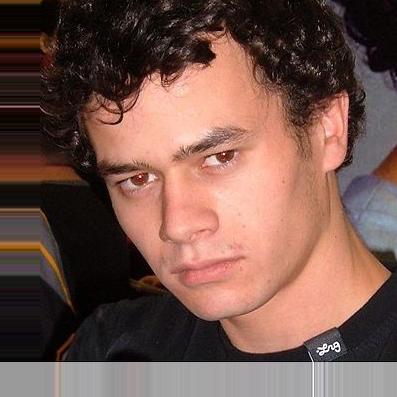
Age: 19